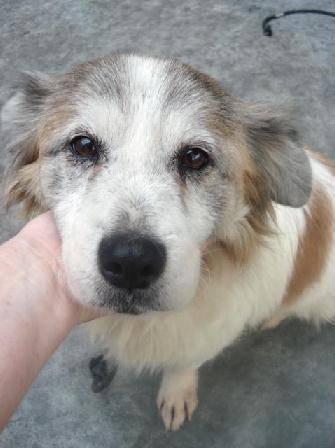
dog